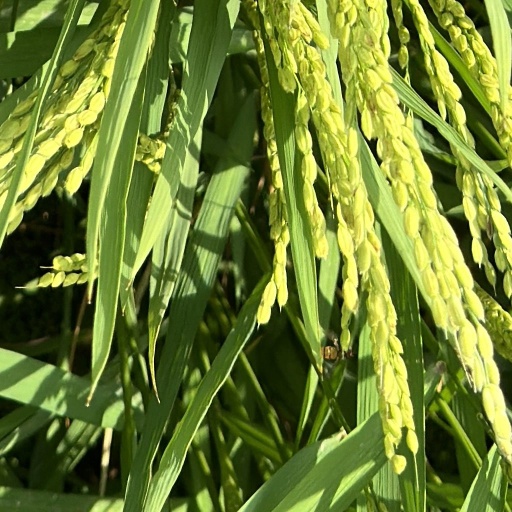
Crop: rice